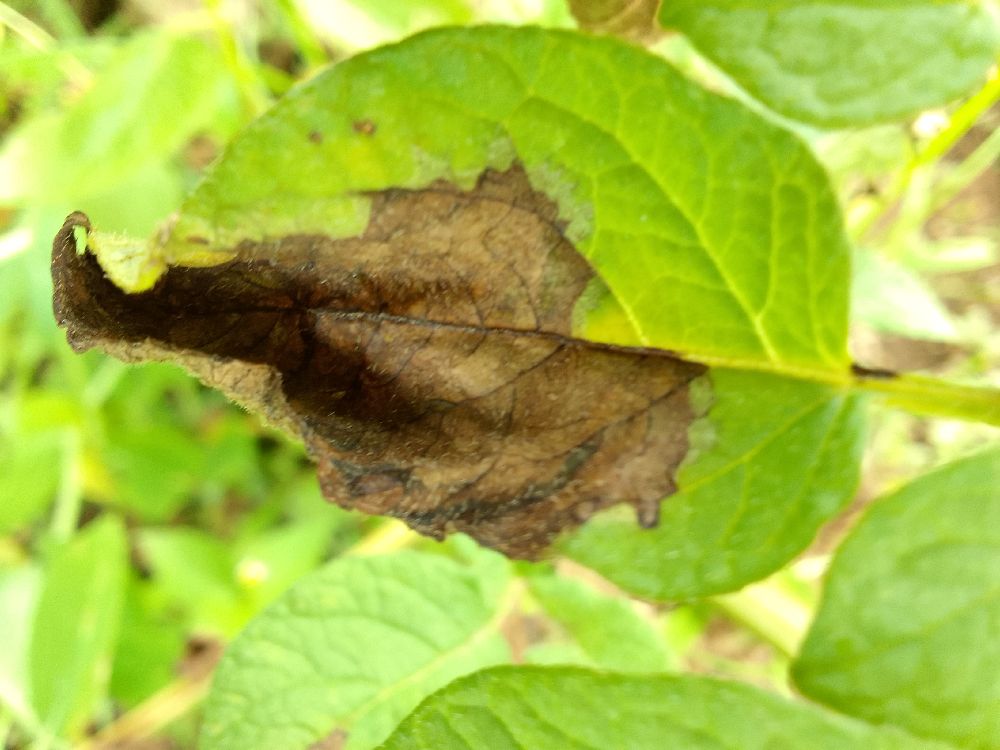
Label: Late blight